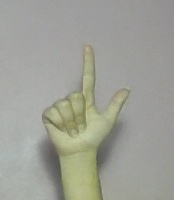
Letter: laam